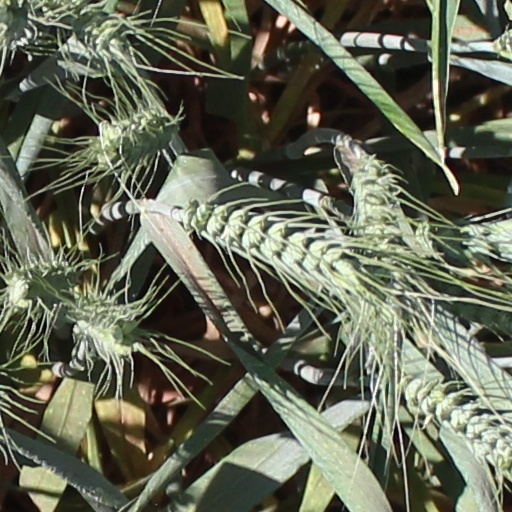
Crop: wheat